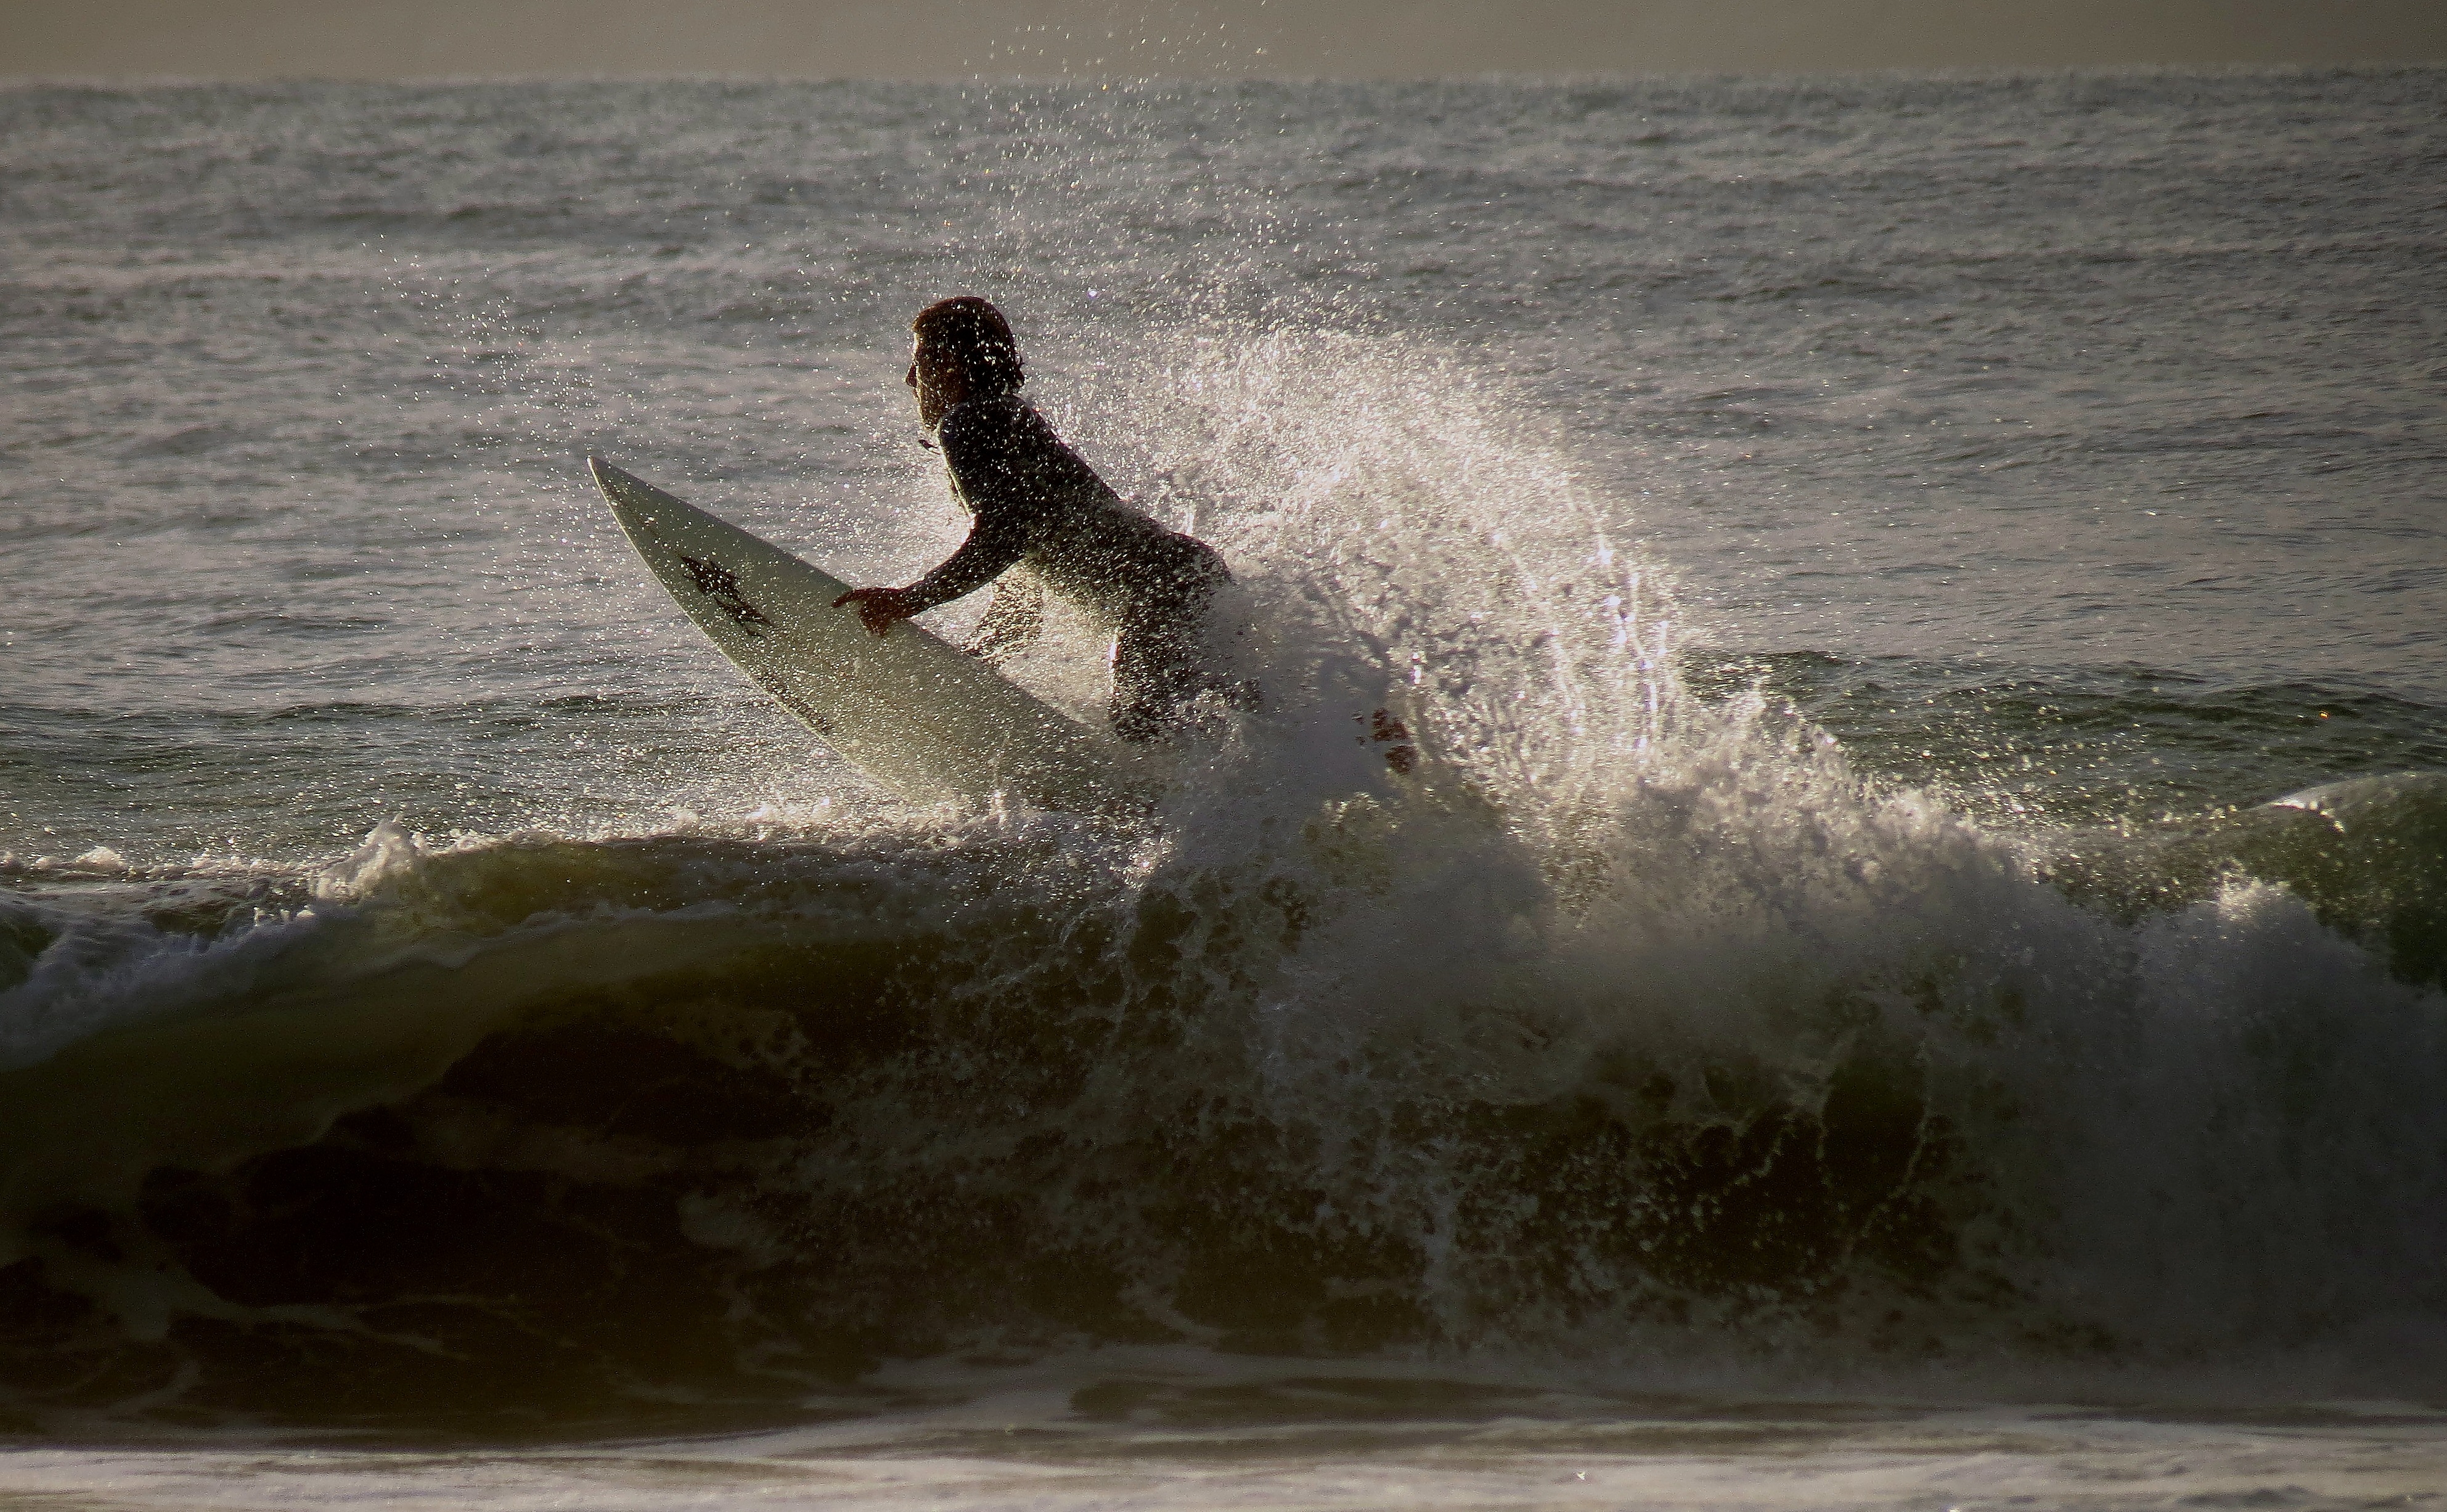
beach, landscape, sea, coast, ocean, wave, surfing, surfboard, extreme sport, spain, sports, galicia, pontevedra, sanxenxo, paisajes, spaa, skimboarding, ggl1, gaby1, canonsx40hs, montalvo, water sport, wind wave, boardsport, surfing equipment and supplies, surface water sports